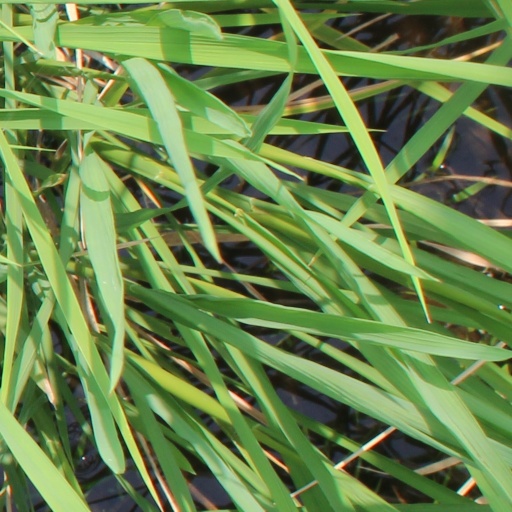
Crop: rice